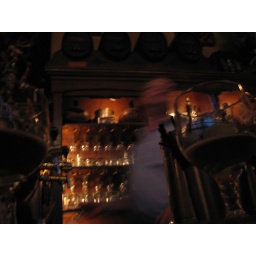
The monkey bar &amp;quot;Int Aepjen&amp;quot; in Amsterdam. Good place.